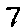
Label: 7